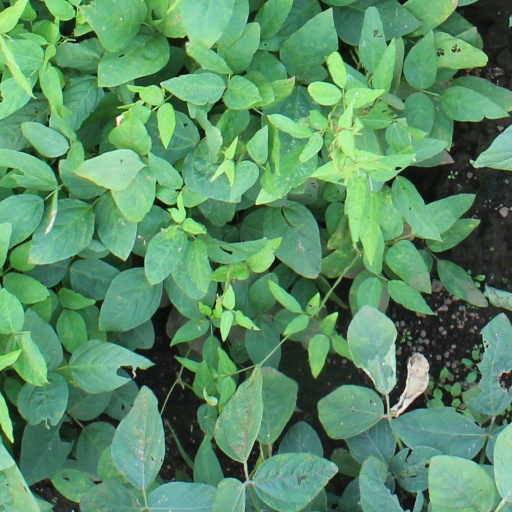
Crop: soybean